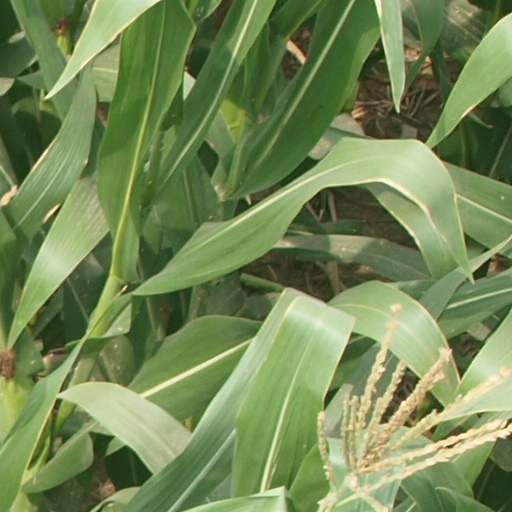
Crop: maize; corn